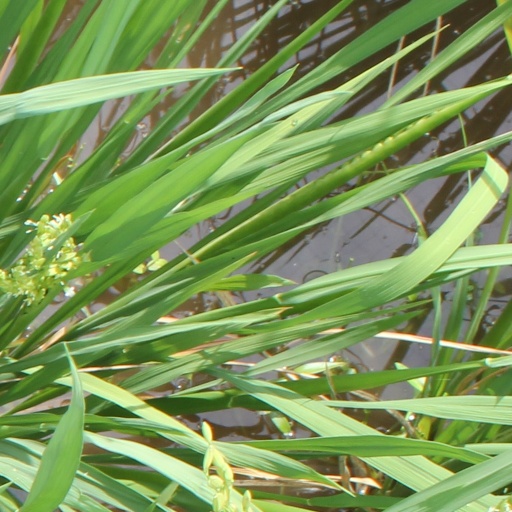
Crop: rice